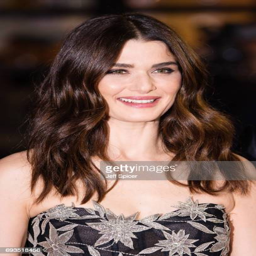
actor attends the world premiere